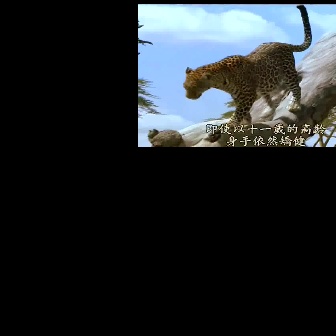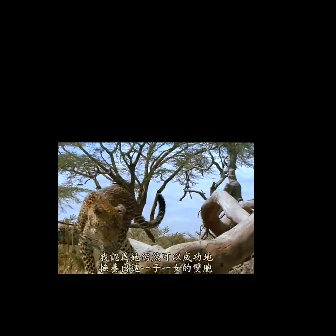
  Please identify the target specified by the bounding box [182,3,312,133] in the first image and locate it in the second image. Return the coordinates in [x_min,y_min,x_max,y_max] format.
Answer: [77,185,165,273]